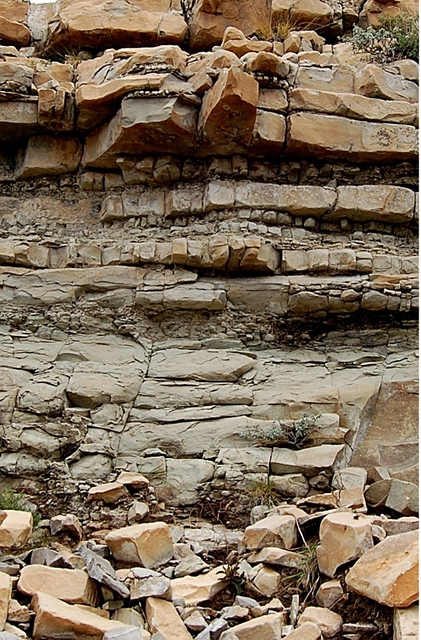
Texture: stratified